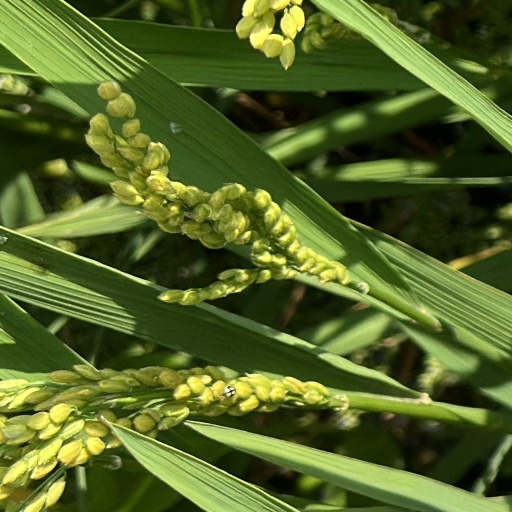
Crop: rice